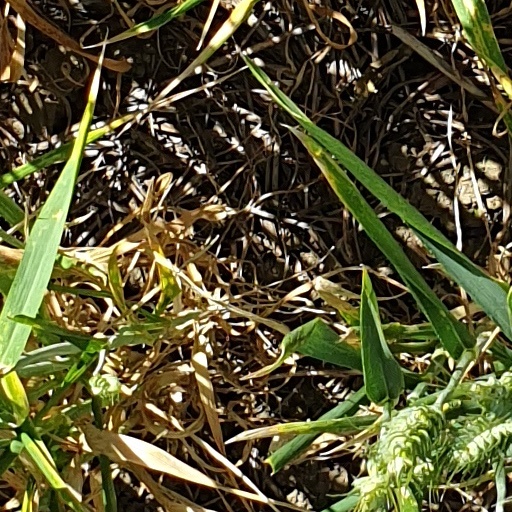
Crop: wheat